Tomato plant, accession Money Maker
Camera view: tilt-top (135 deg); turntable rotation: 300 degrees
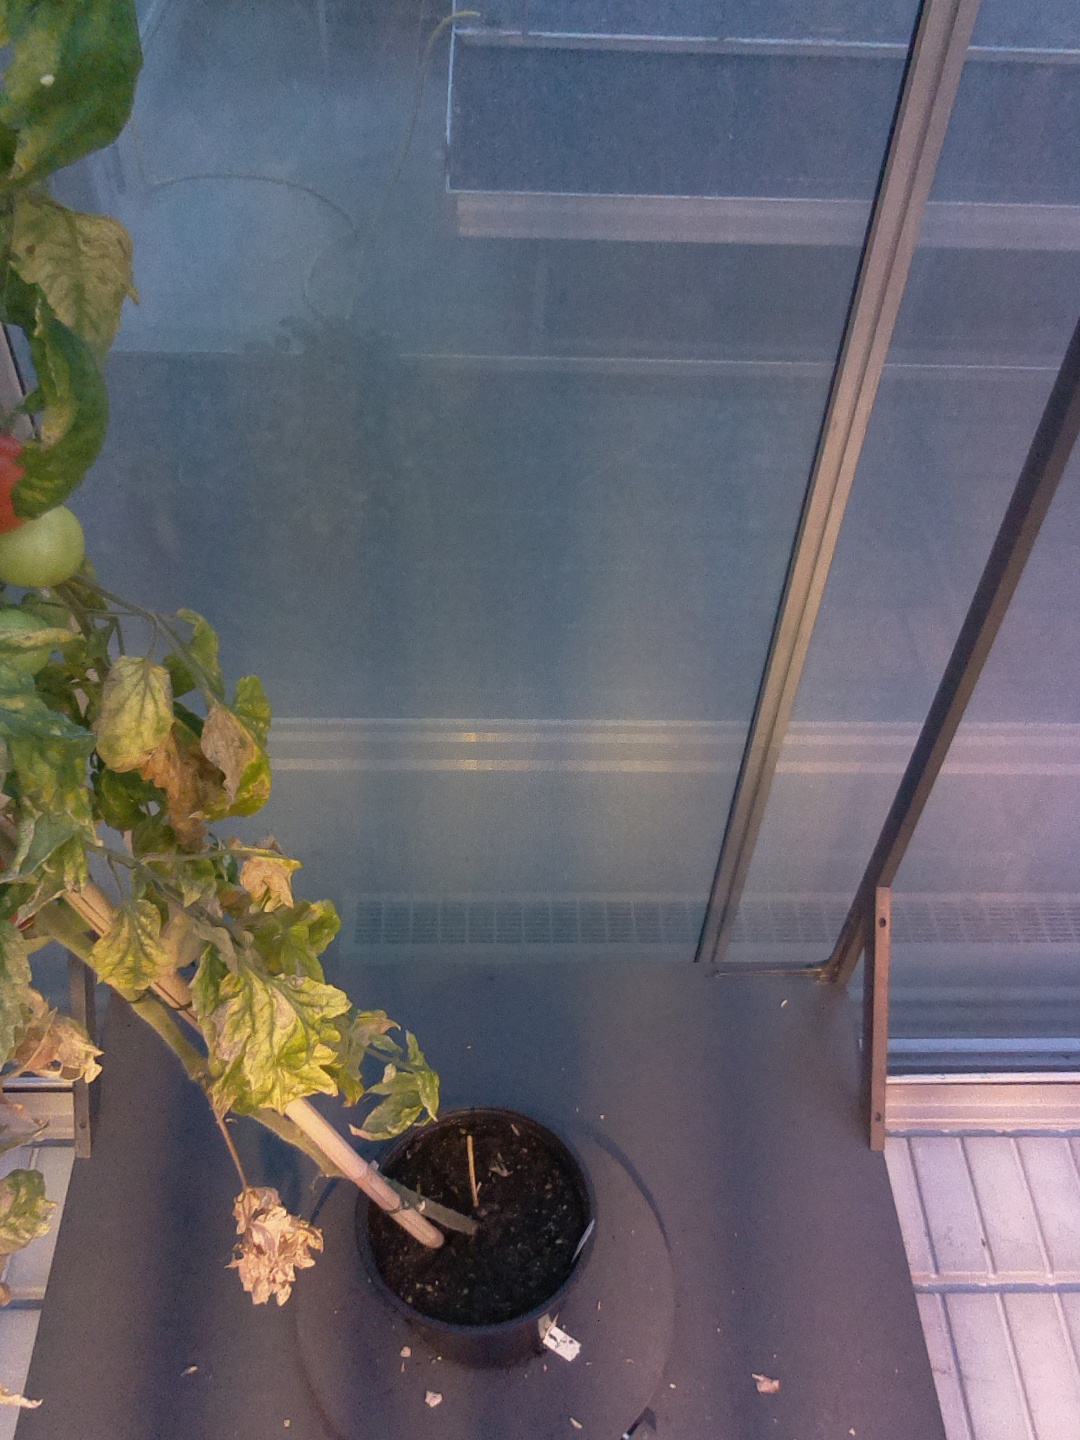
BBCH growth stage 84: 40%-50% of fruits show typical fully ripe color